Leytron

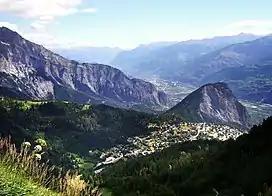
Ovronnaz village

Leytron has an area, , of . Of this area, or 27.1% is used for agricultural purposes, while or 30.1% is forested. Of the rest of the land, or 6.3% is settled (buildings or roads), or 0.6% is either rivers or lakes and or 36.2% is unproductive land.